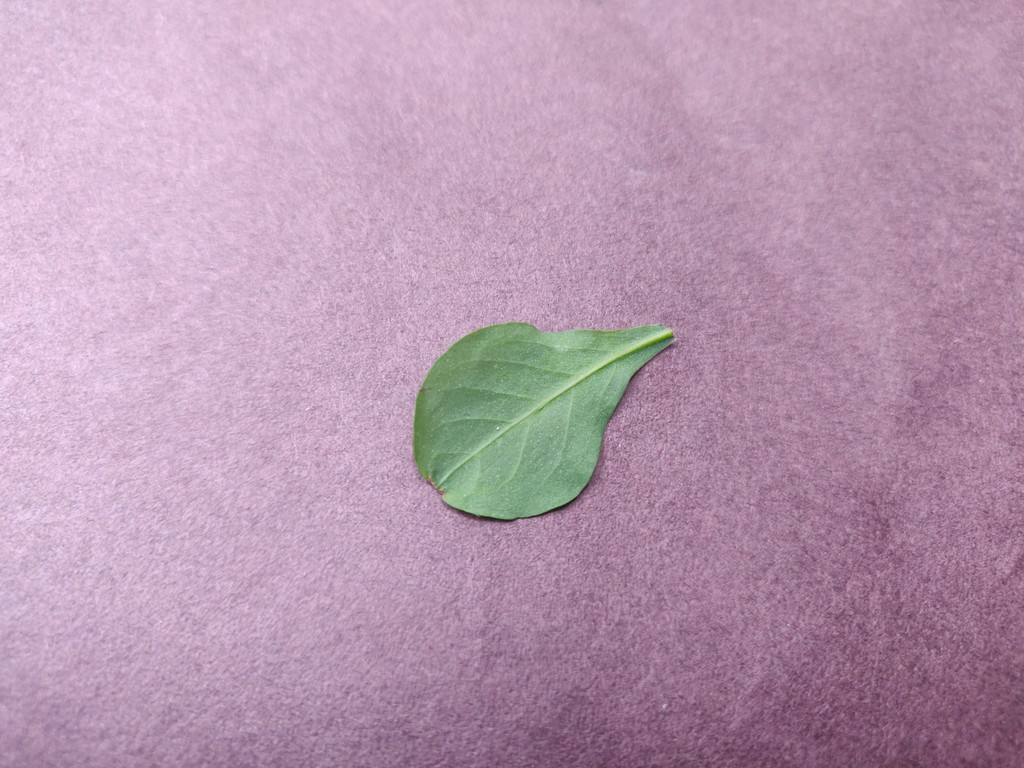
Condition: Healthy
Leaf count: single
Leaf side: back